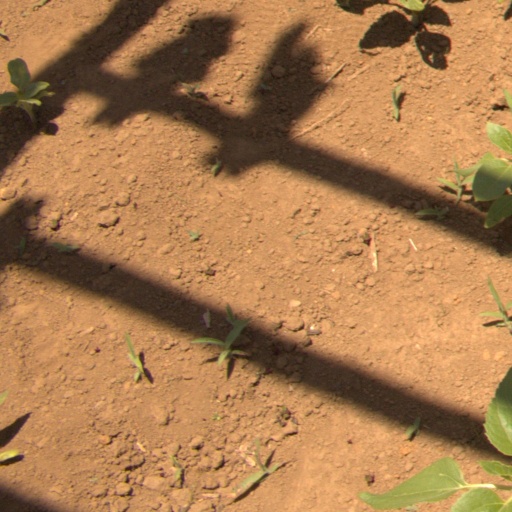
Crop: Jerusalem artichoke